Jambo! Safari

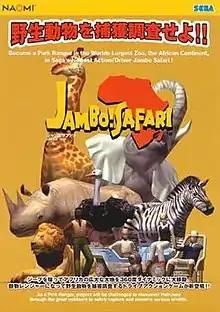
Jambo! Safari Japanese sales flyer

Jambo! Safari is a video game first released by Sega in 1999. The original arcade version of the game used the Naomi board, arcade hardware which was based on Sega's Dreamcast video game console. Even though other Naomi-based arcade games were, "Jambo! Safari" was never released for the Dreamcast. The UK version of the "Official Dreamcast Magazine" reported that the game was to be released in a 3-in-1 compilation along with other games in Sega's "Real Life Career Series", "Brave Firefighters" and "Emergency Call Ambulance", but such a game was never released and neither of the other two games were ported either. Sega released versions of the game for the Wii and Nintendo DS, under the title "Jambo! Safari: Animal Rescue" on November 17, 2009.